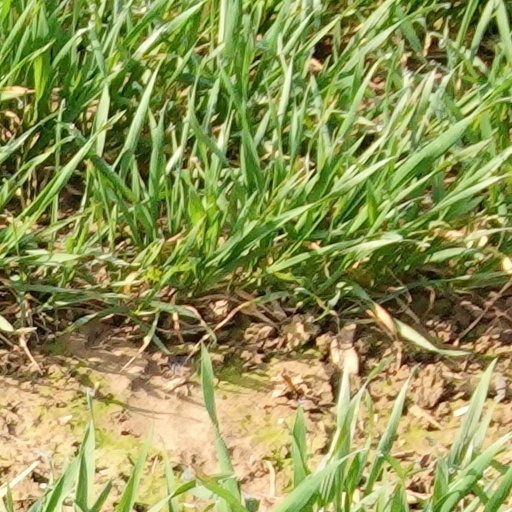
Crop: wheat